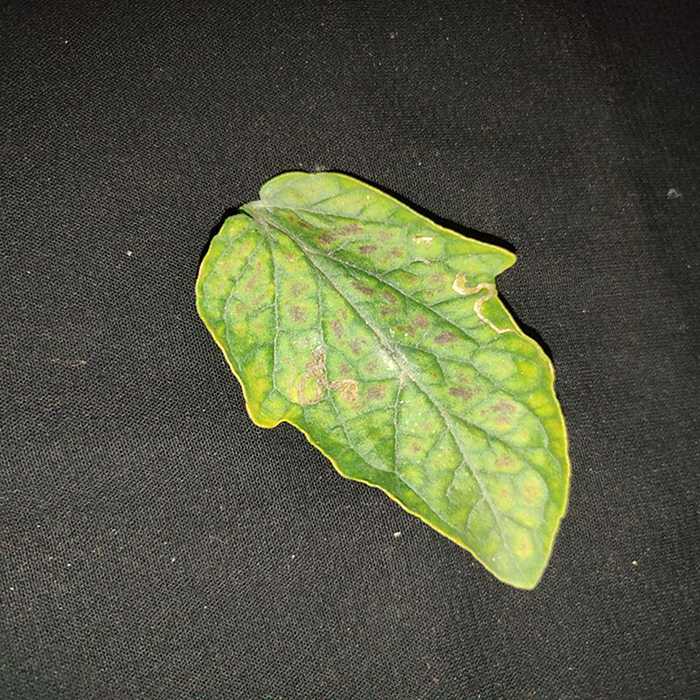
Plant: Tomato
Label: Tomato spotted wilt